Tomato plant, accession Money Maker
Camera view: bottom (45 deg); turntable rotation: 90 degrees
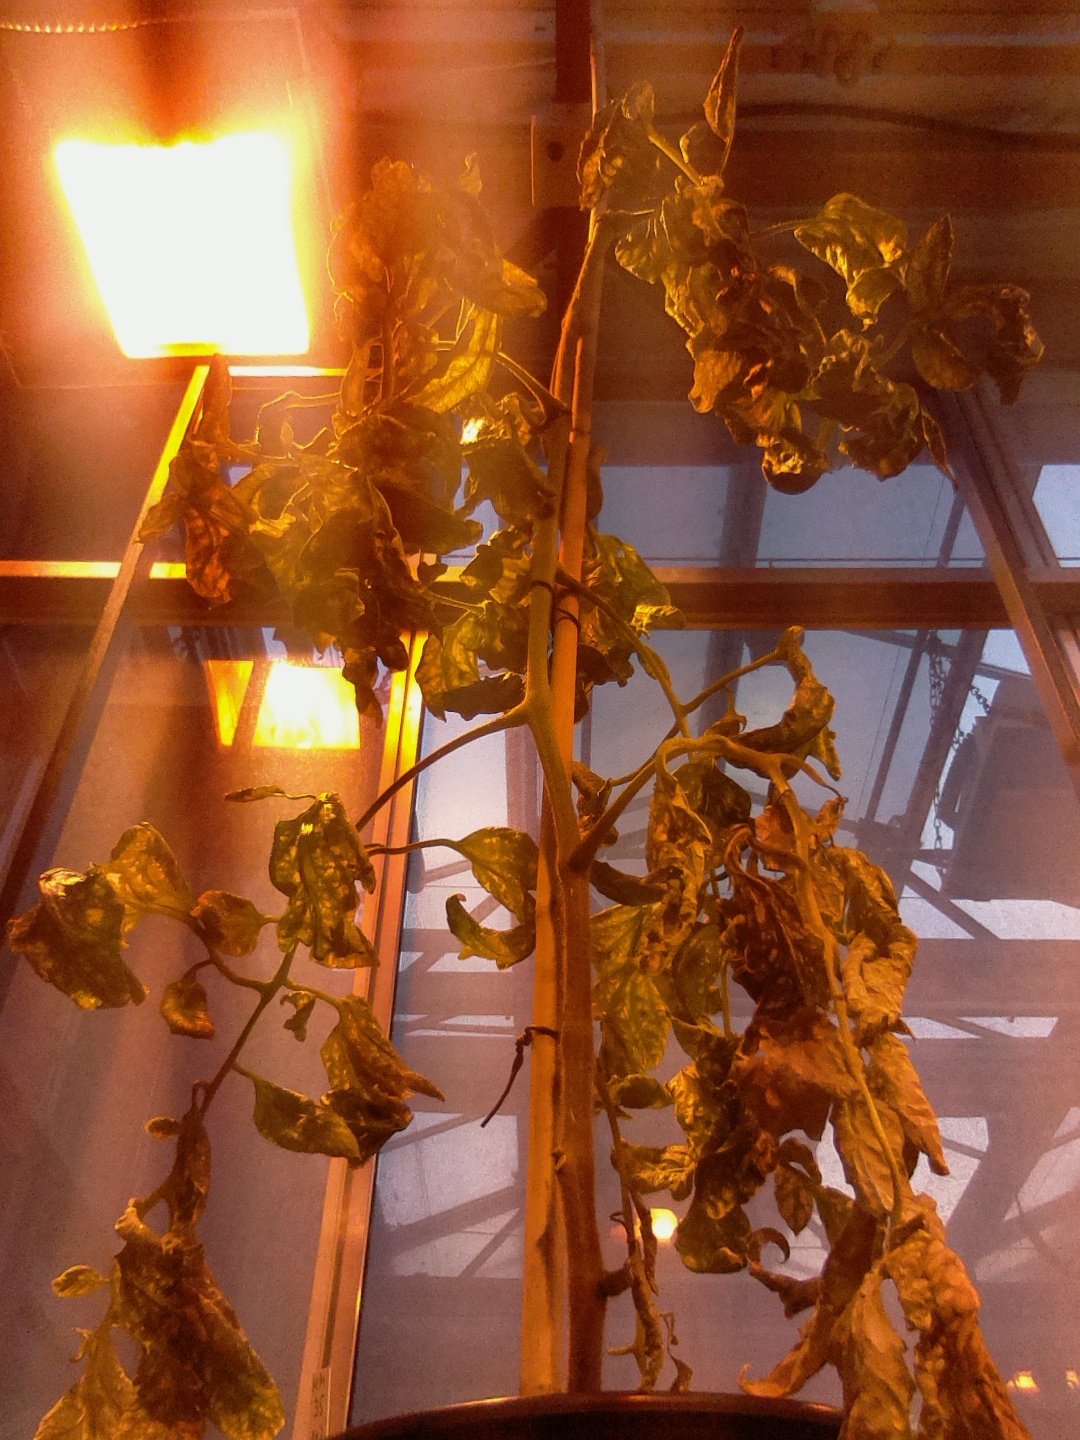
BBCH growth stage 52: 2 inflorescences visible